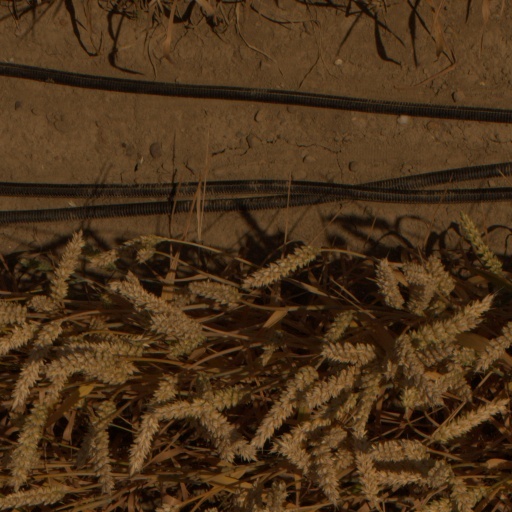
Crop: wheat